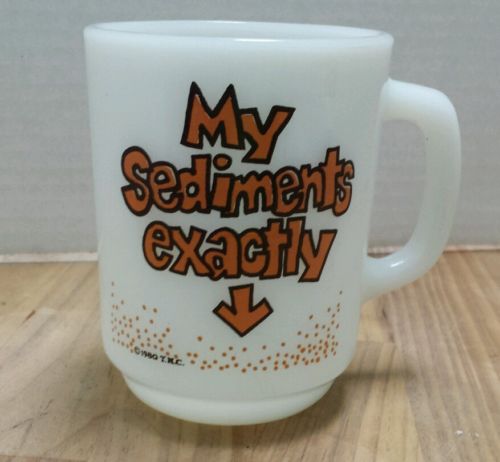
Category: mug